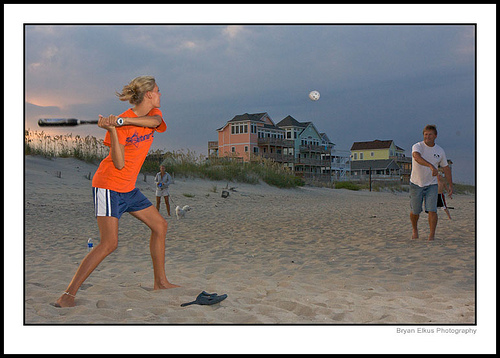
người phụ nữ đứng trên cát cầm gậy bóng chày chuẩn bị đỡ bóng